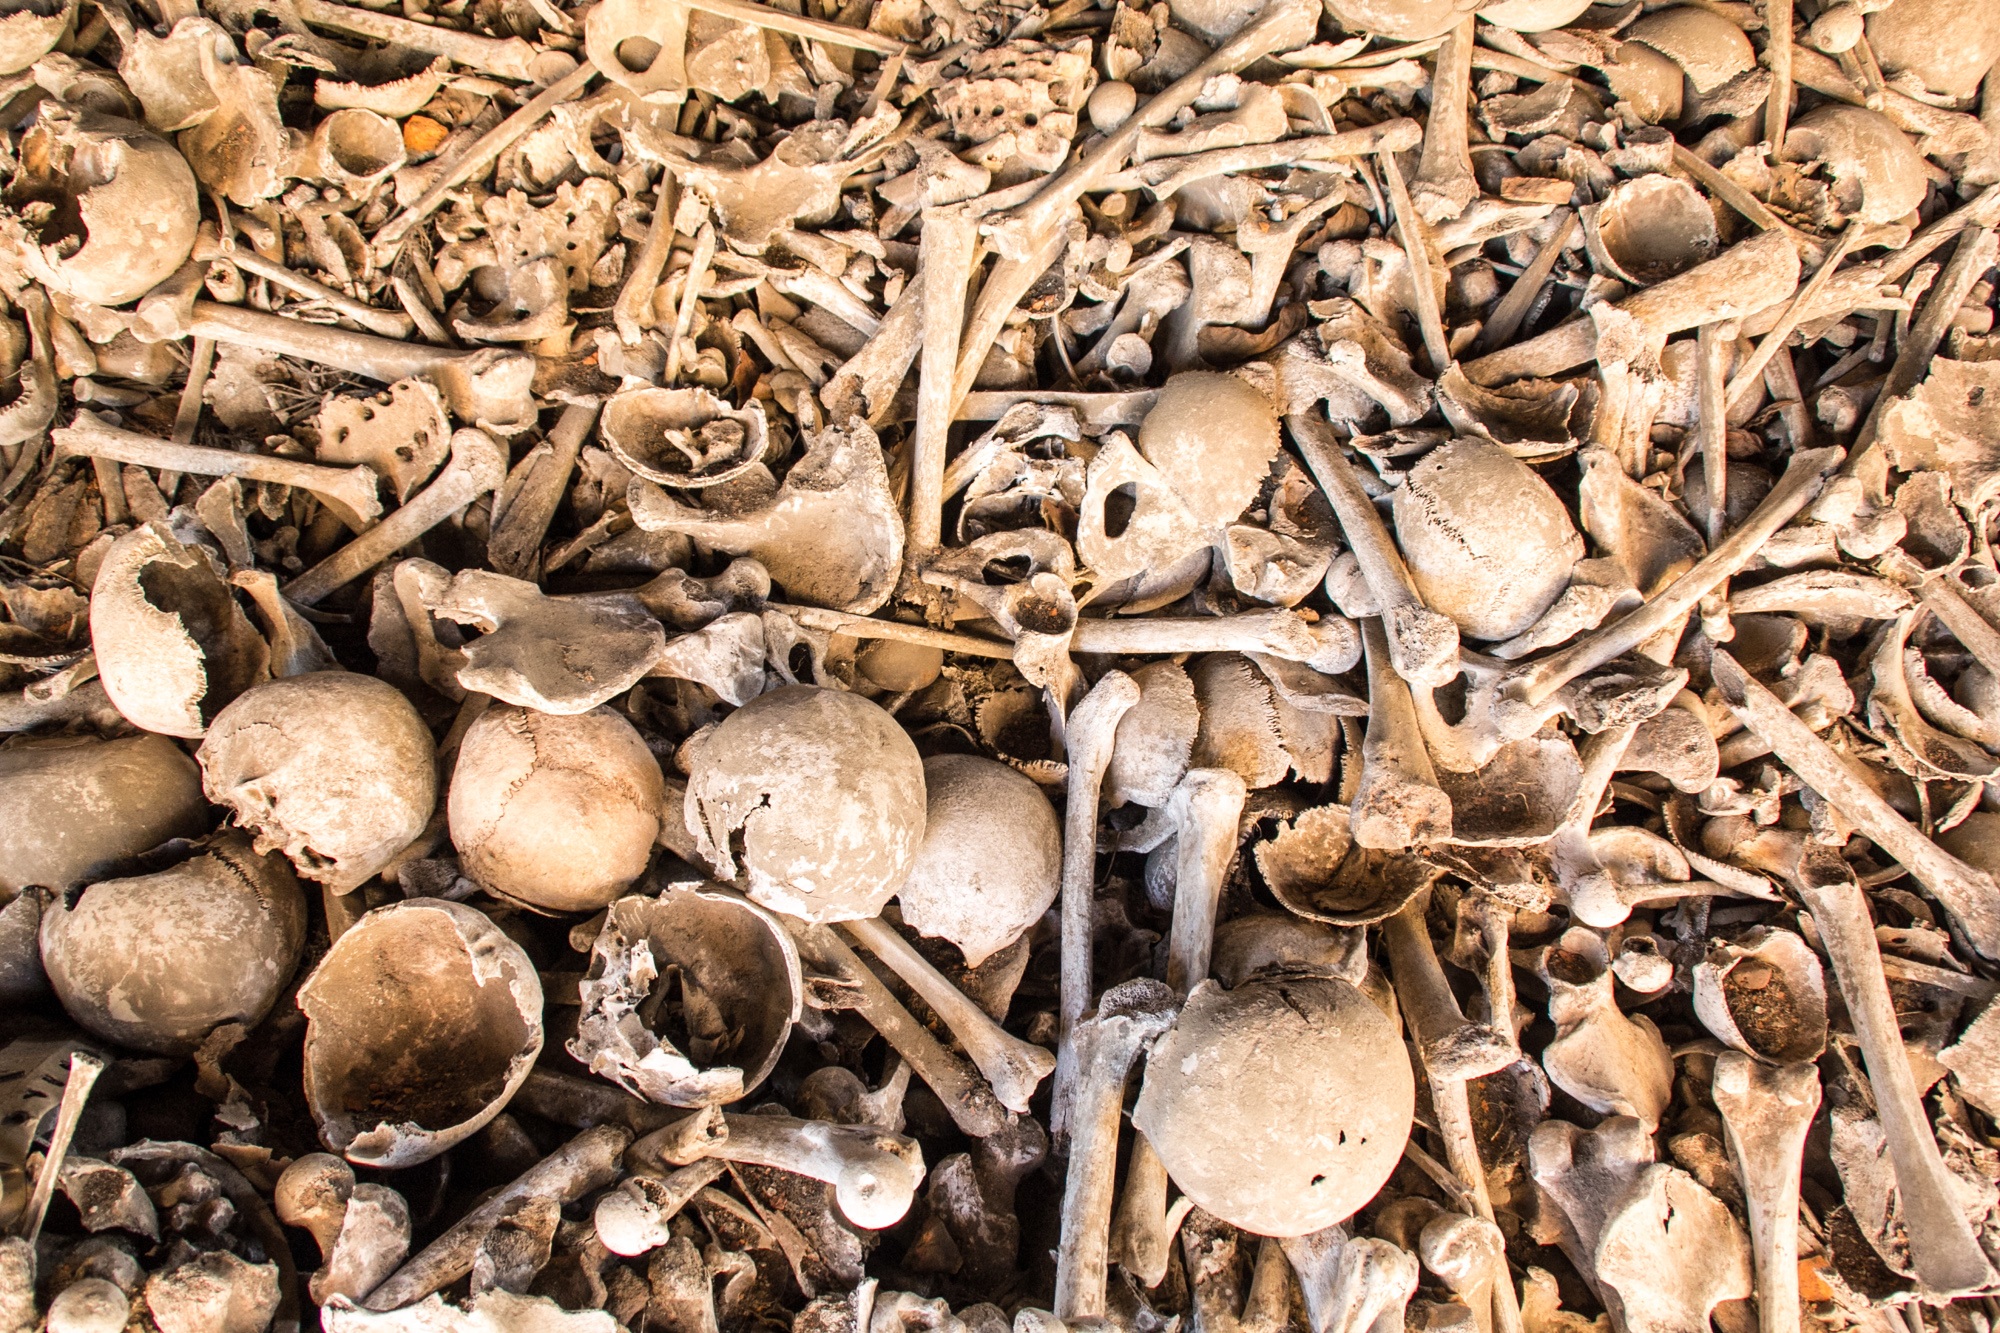
wood, produce, mushroom, death, skull, bone, war, weird, skeleton, world war, human bones, edible mushroom, shiitake, agaricomycetes, agaricaceae